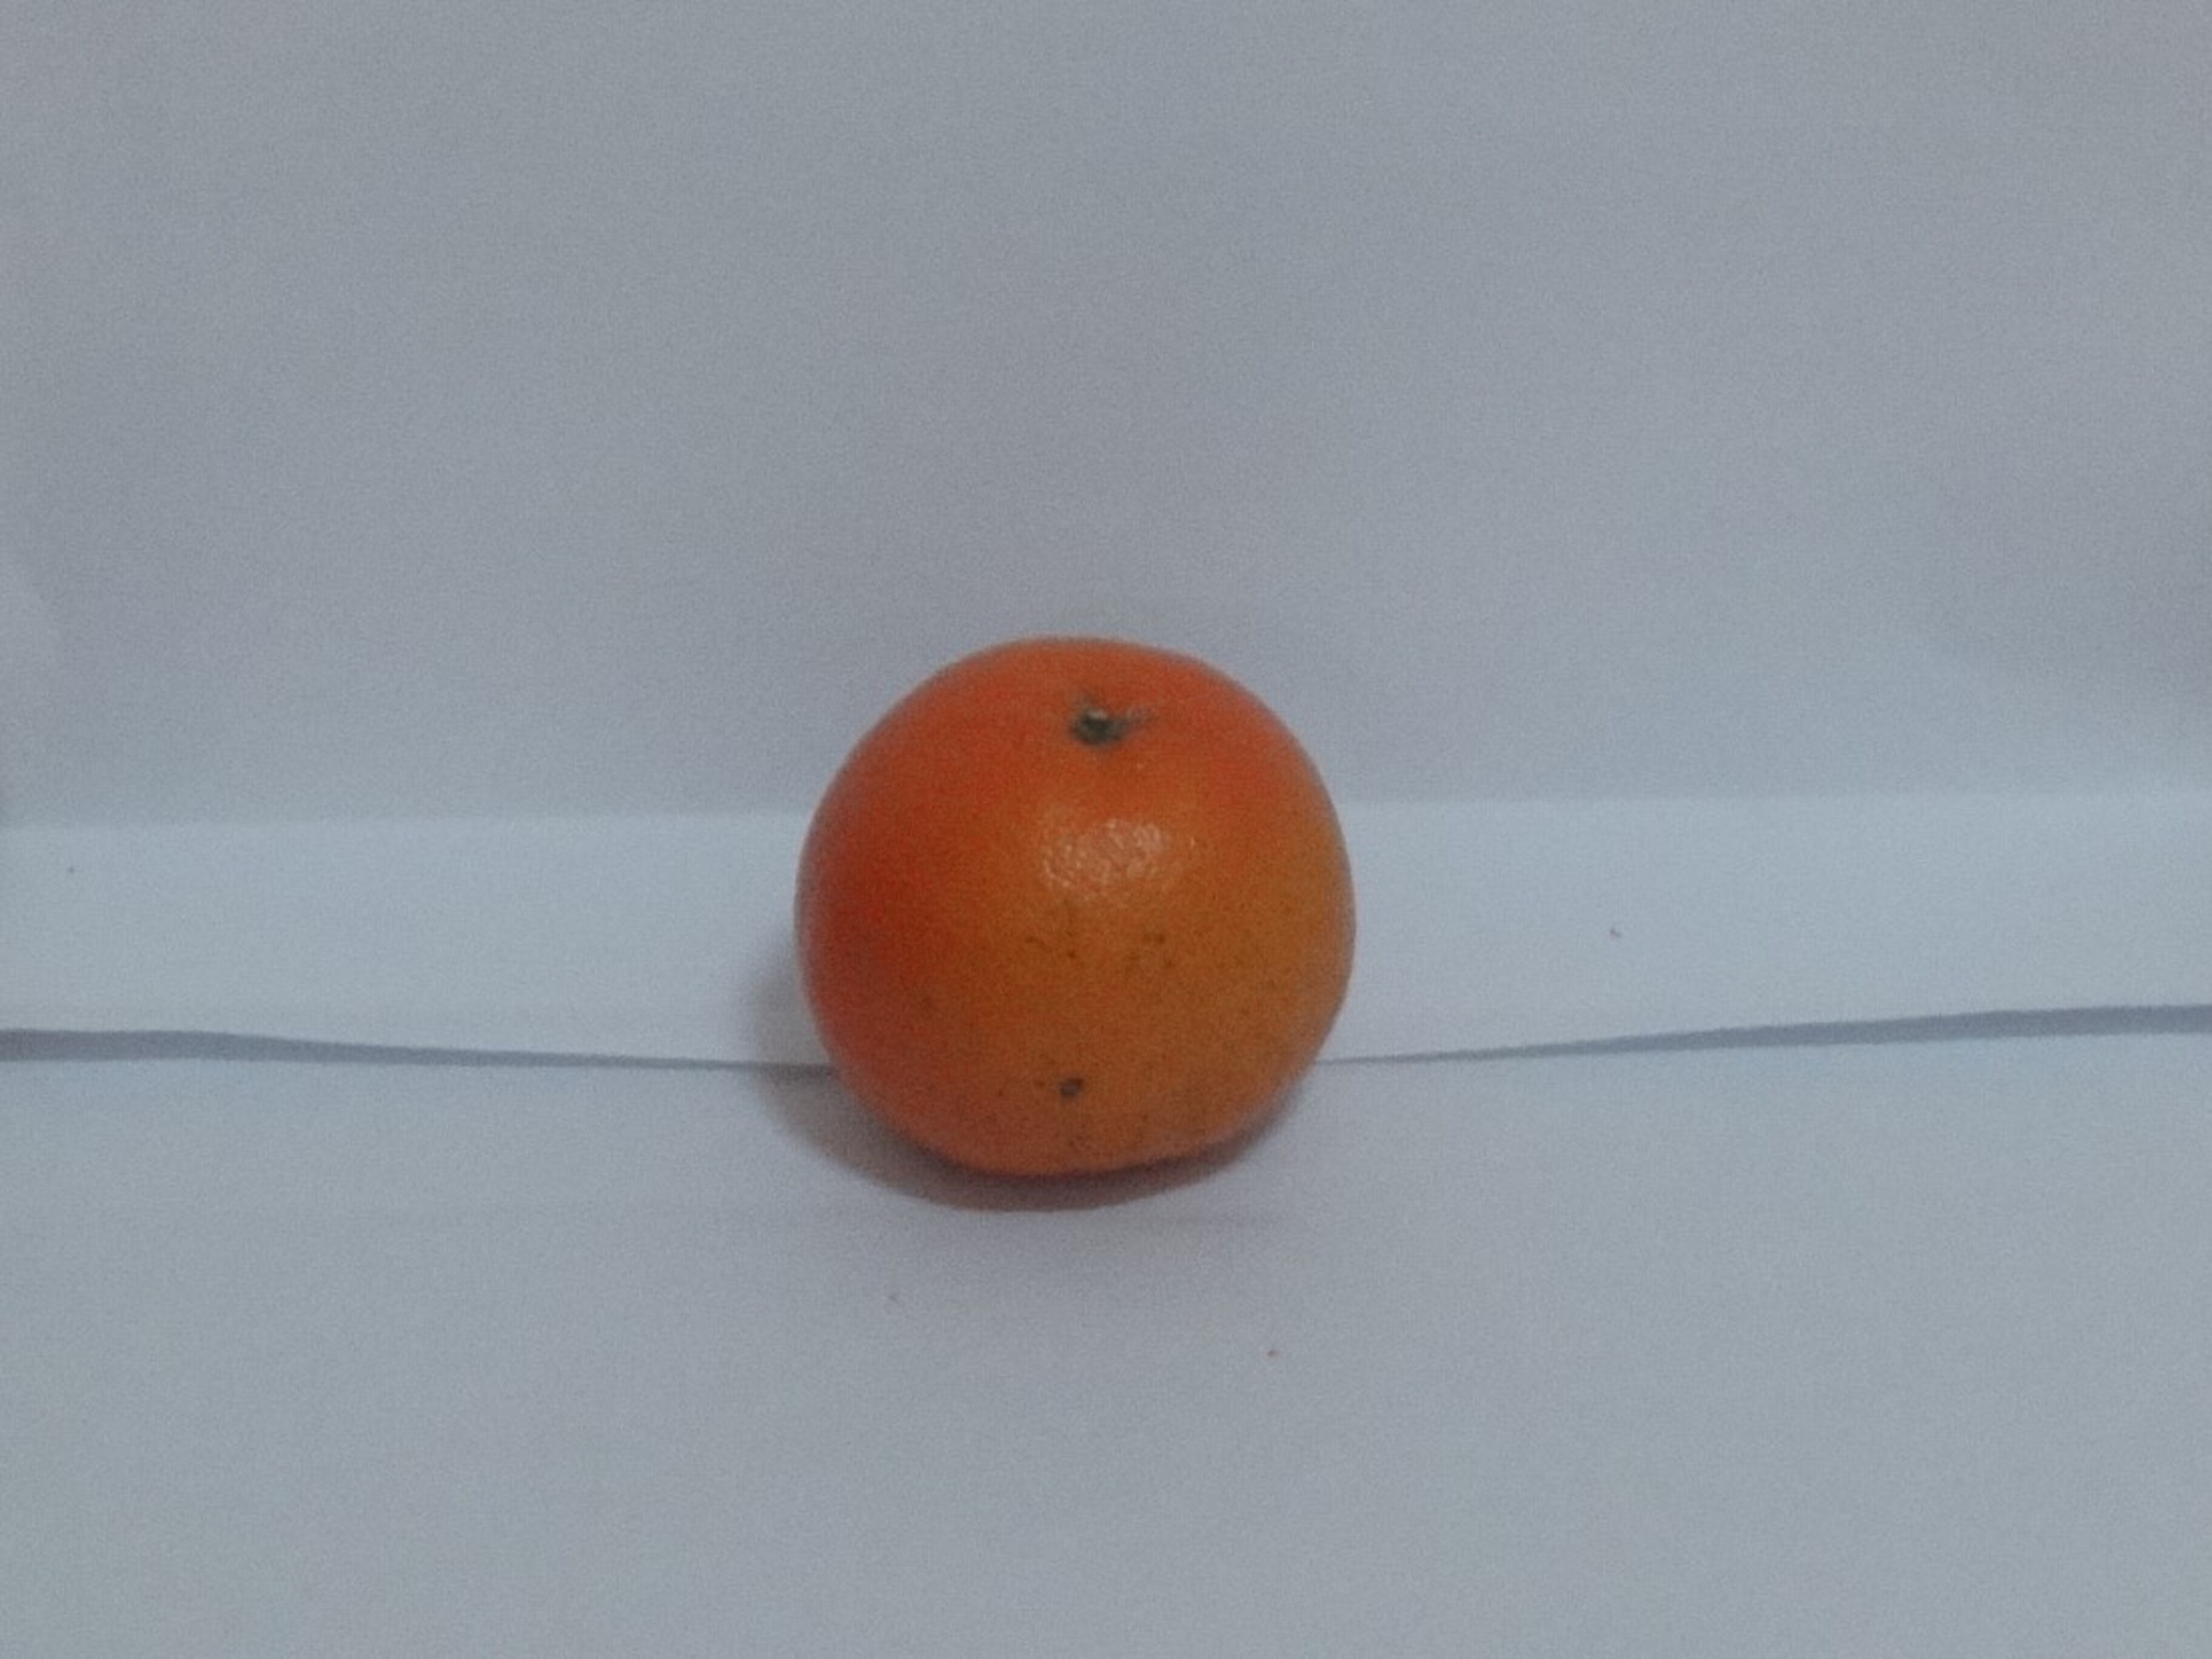
Citrus fruit variety: tankan